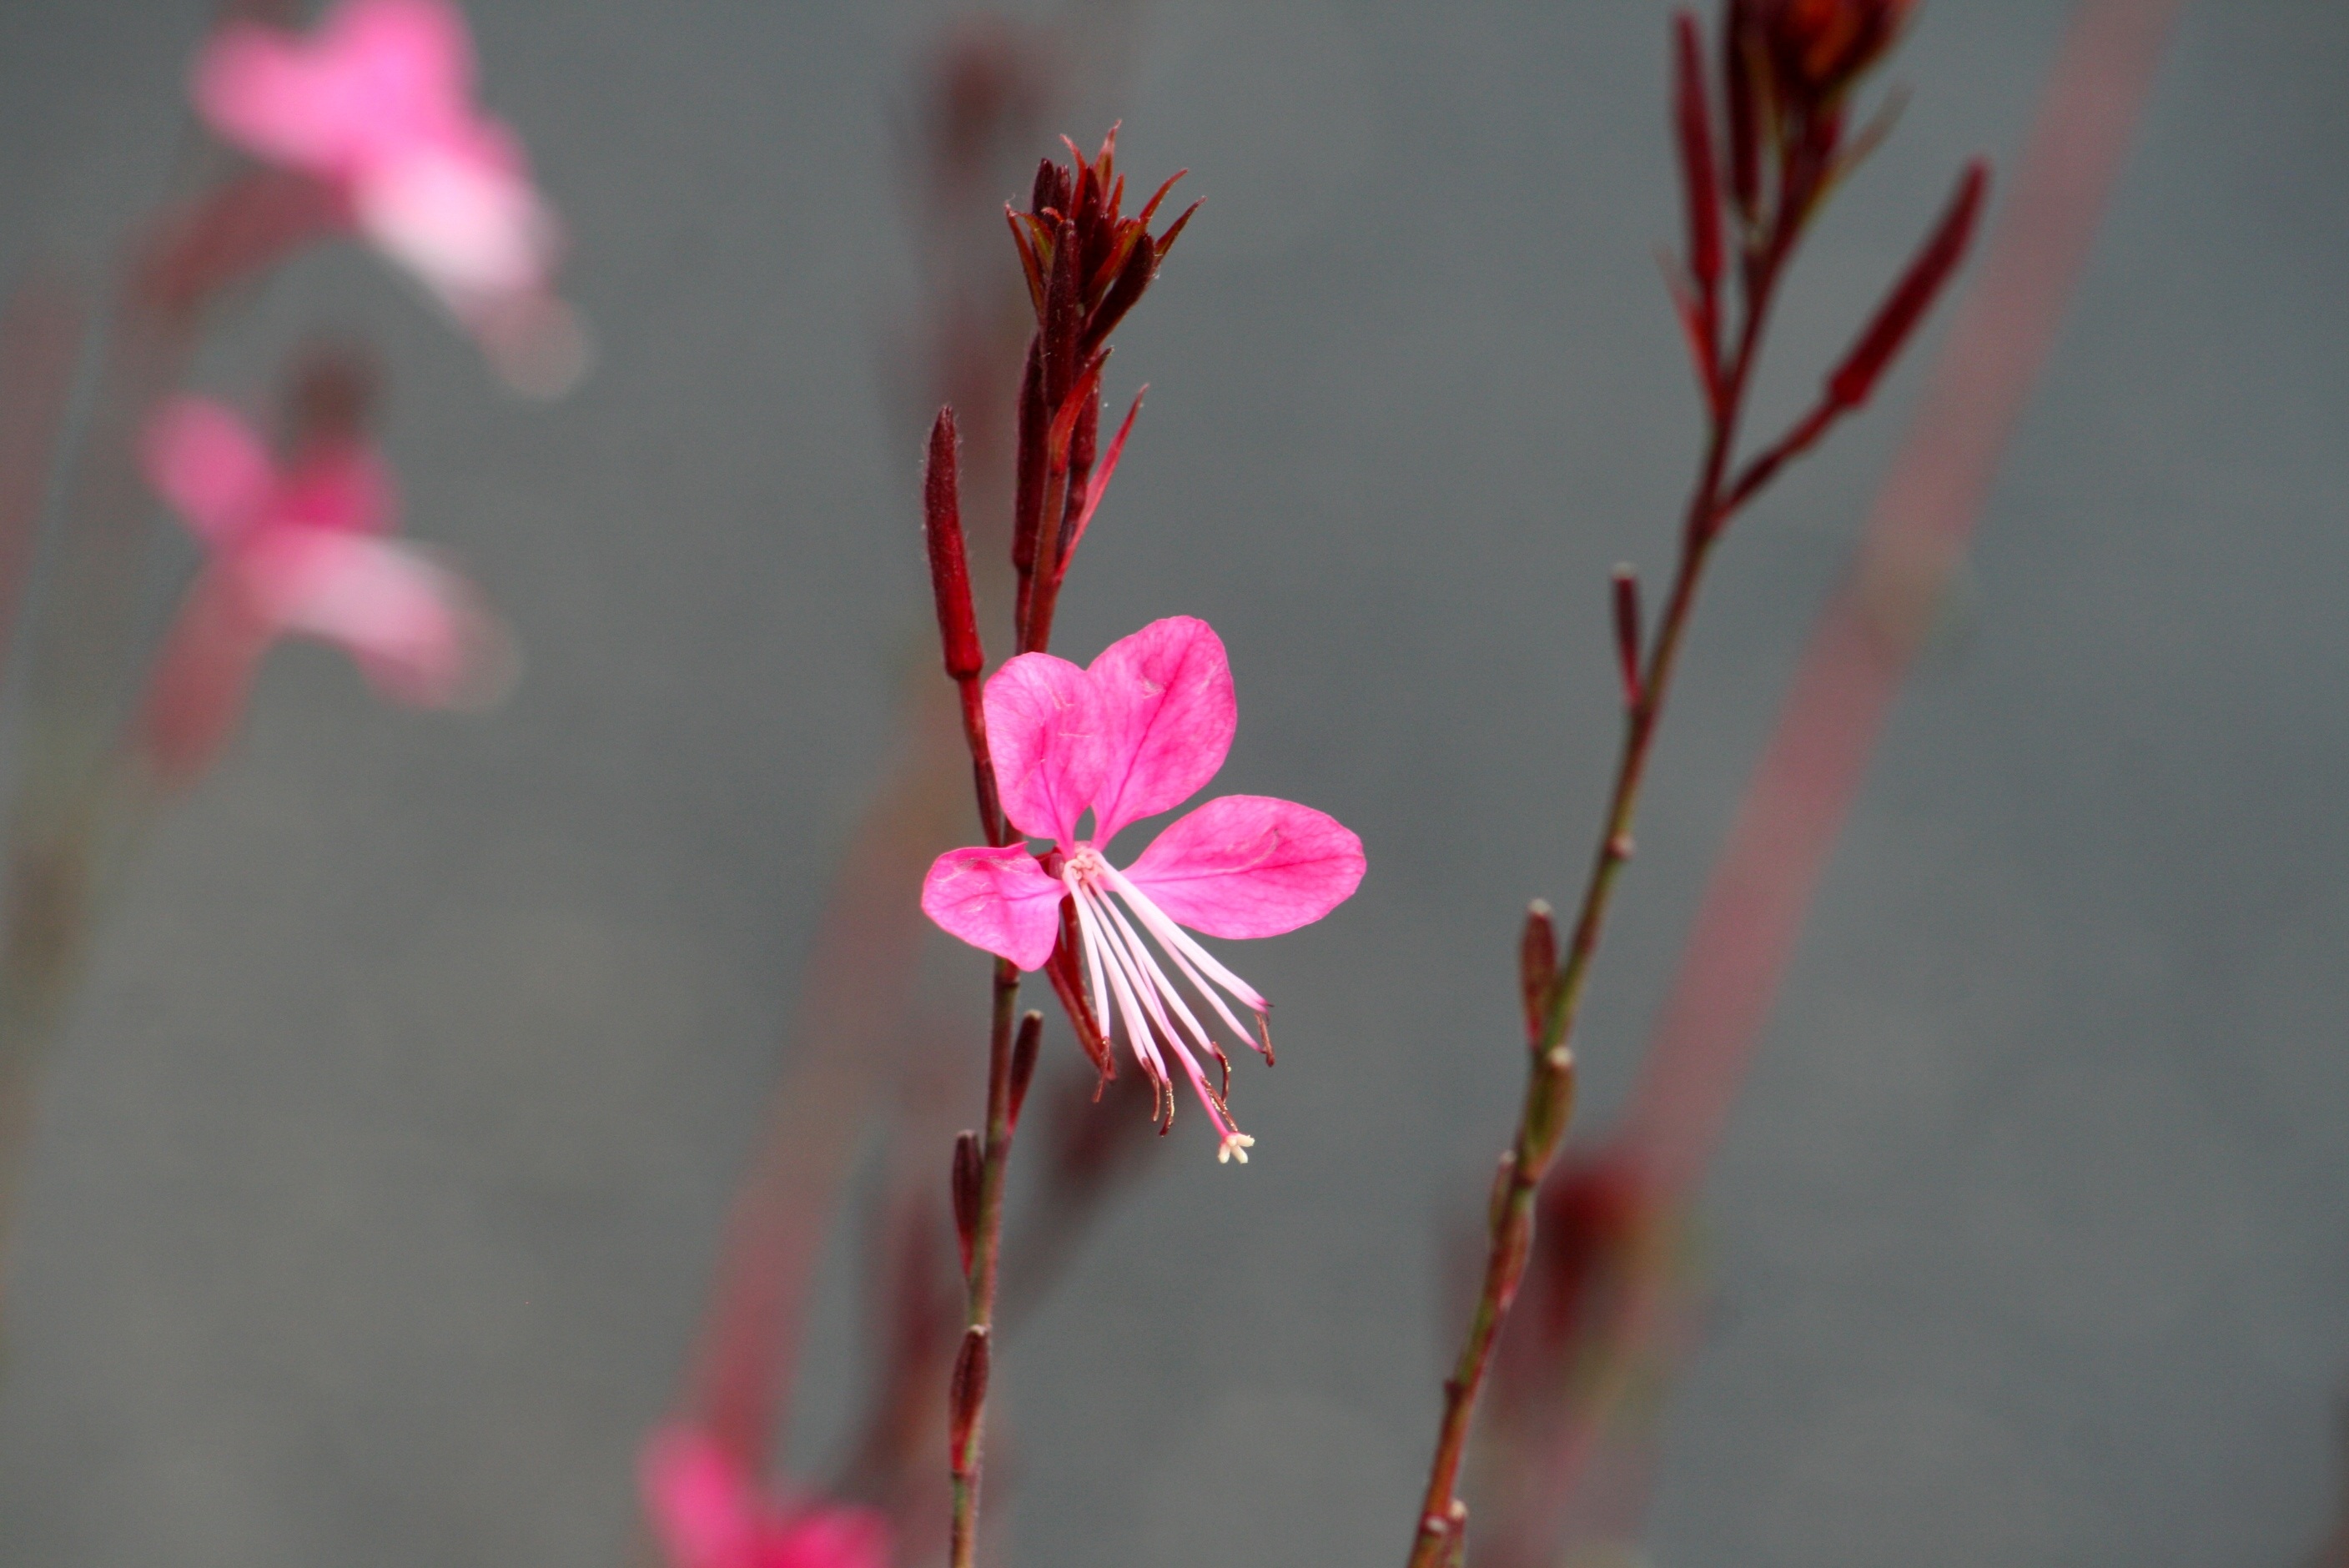
nature, branch, blossom, plant, leaf, flower, petal, red, botany, garden, pink, flora, macro photography, flowering plant, plant stem, land plant